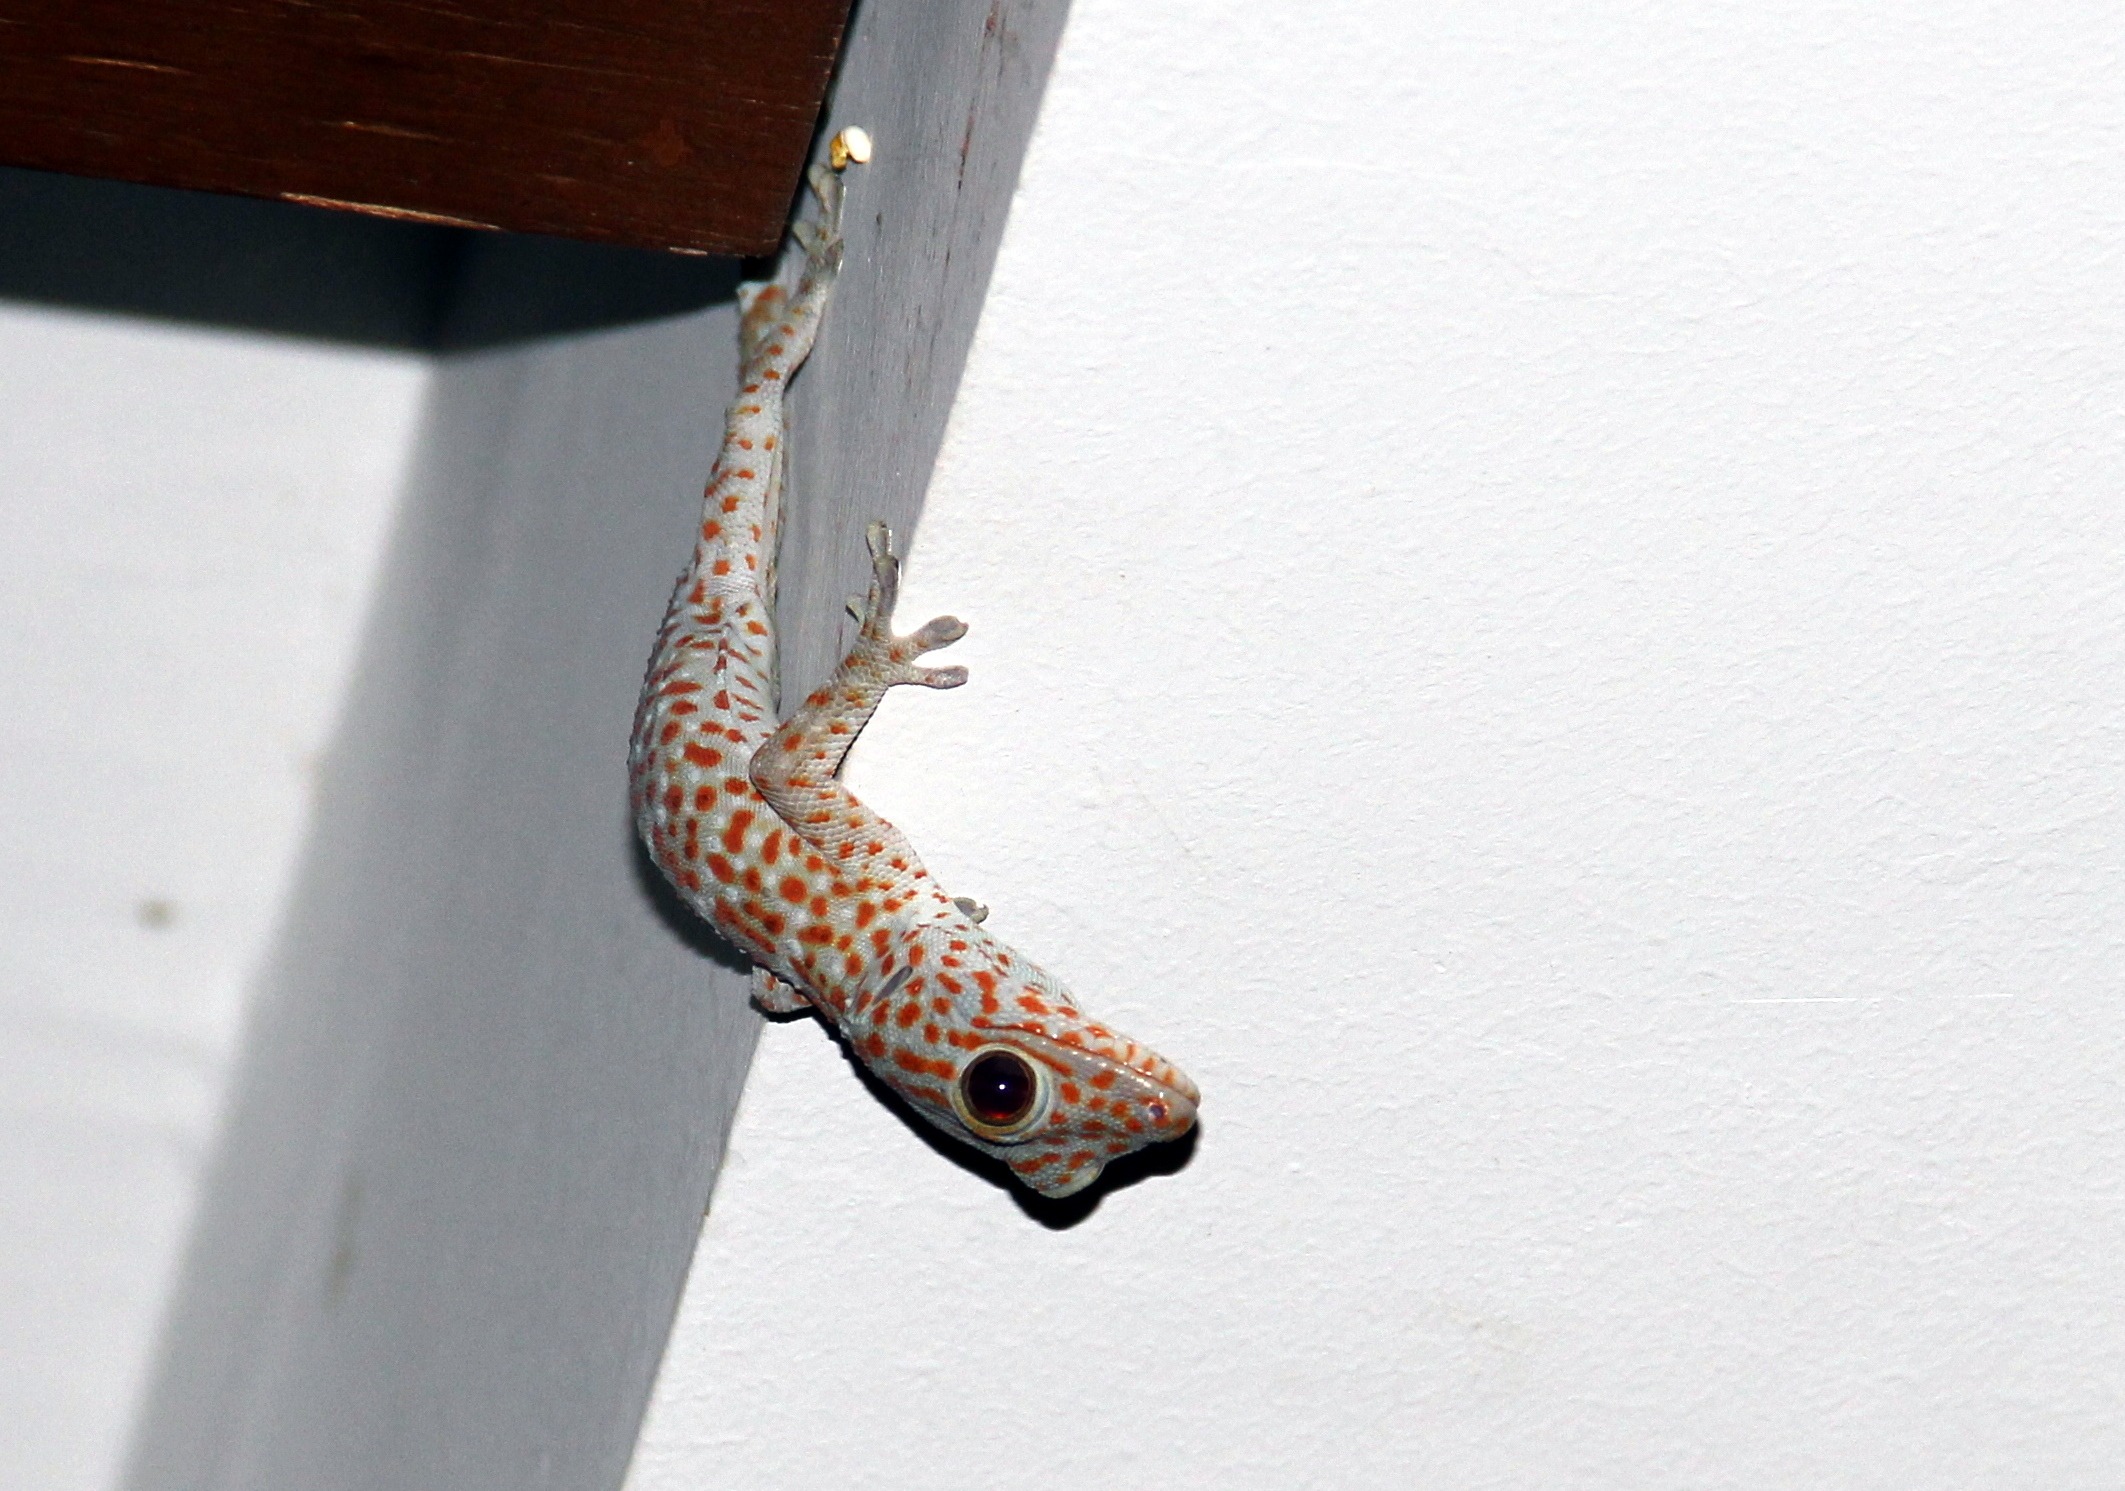
hand, wing, asia, reptile, gecko, tokhe